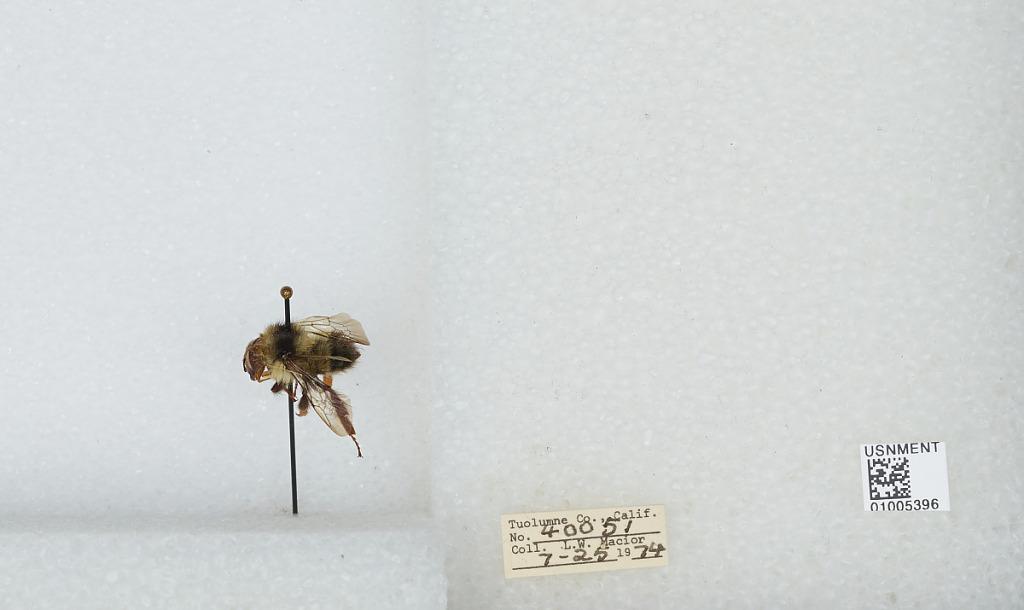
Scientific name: Bombus (Pyrobombus) flavifrons Cresson
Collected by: L. Macior
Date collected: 1974-7-25
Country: United States
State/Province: California
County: Tuolumne
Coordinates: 38.02, -119.94